Havana Suburban Railway

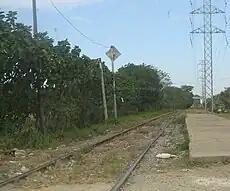
Havana Entronque Cujae station

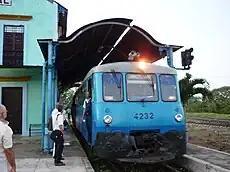
A suburban train at Bejucal station

The Havana Suburban Railway is a passenger suburban rail network serving the city of Havana, capital of Cuba, and its suburbs. Owned by the national company "Ferrocarriles de Cuba", it represents the only suburban rail system of the Caribbean island.